Nile crocodile

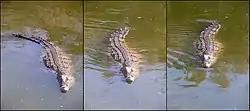
Crocodiles are deft and agile swimmers when motivated.

In South Africa, Nile crocodiles are more easily observed in winter because of the extensive amount of time they spend basking at this time of year. More time is spent in water on overcast, rainy, or misty days. In the southern reaches of their range, as a response to dry, cool conditions that they cannot survive externally, crocodiles may dig and take refuge in tunnels and engage in aestivation. Pooley found in Royal Natal National Park that during aestivation, young crocodiles of total length would dig tunnels around in depth for most, with some tunnels measuring more than , the longest there being . Crocodiles in aestivation are lethargic, entering a state similar to animals that hibernate. Only the largest individuals engaging in aestivation leave the burrow to sun on the warmest days; otherwise, these crocodiles rarely left their burrows. Aestivation has been recorded from May to August.